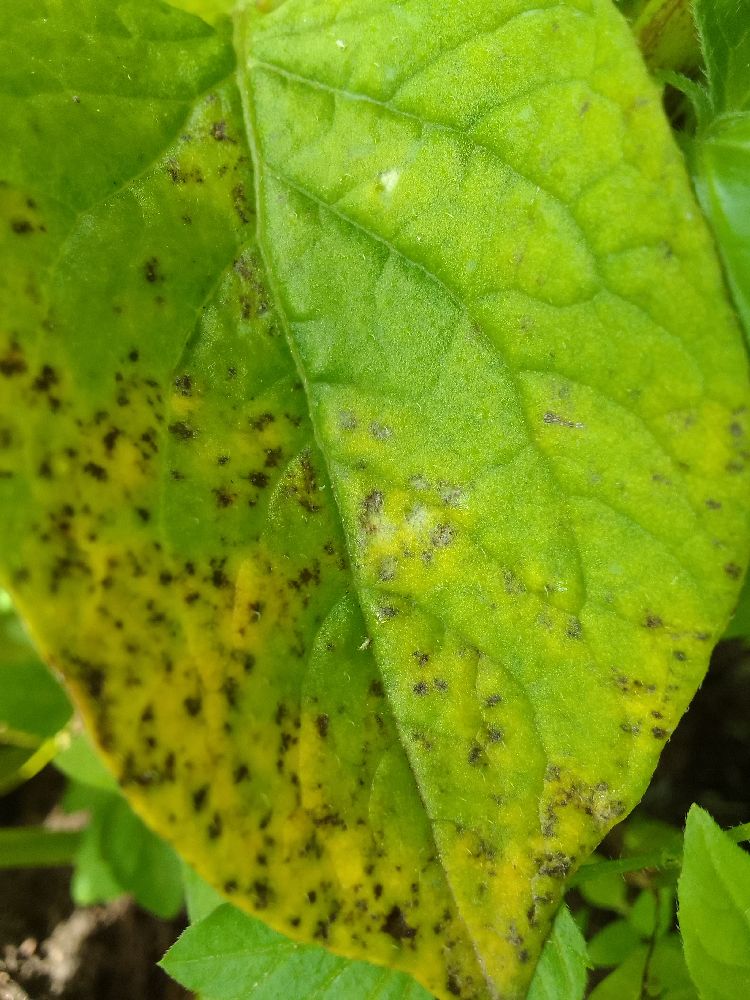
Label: Early blight